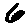
Label: 6